Aleister Crowley

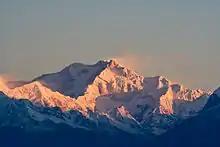
Kanchenjunga, as seen from Darjeeling

In August 1898, Crowley was in Zermatt, Switzerland, where he met the chemist Julian L. Baker, and the two began discussing their common interest in alchemy. Back in London, Baker introduced Crowley to George Cecil Jones, Baker's brother-in-law and a fellow member of the occult society known as the Hermetic Order of the Golden Dawn, which was founded in 1888. Crowley was initiated into the Outer Order of the Golden Dawn on 18 November 1898 by the group's leader, Samuel Liddell MacGregor Mathers. The ceremony took place in the Golden Dawn's Isis-Urania Temple held at London's Mark Masons Hall, where Crowley took the magical motto and name "Frater Perdurabo", which he interpreted as "Brother I shall endure to the end".